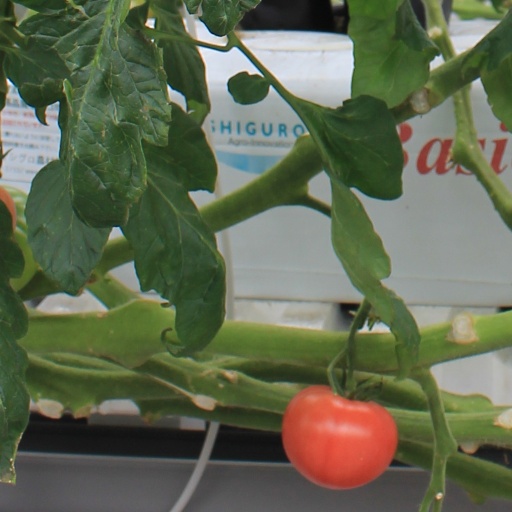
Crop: tomato